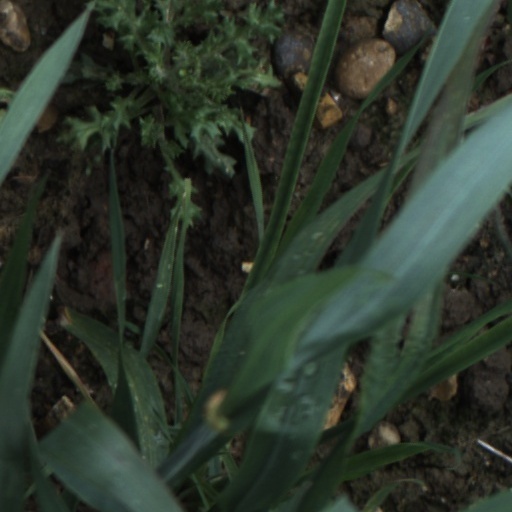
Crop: wheat